Gontchomé Sahoulba

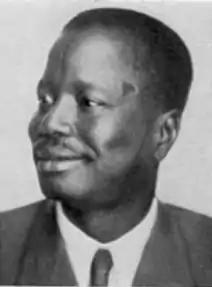
Gontchomé Sahoulba

Gontchomé Sahoulba (16 October 1909 – 1963) was a Chadian politician who played a prominent role during the decolonization in Chad. Born in 1909, he was a Moundang chief of Mayo-Kebbi, in what was then the French colony of Chad.